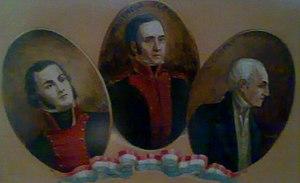
José Gaspar Rodriguez de Francia, dit El Supremo, né le 6 janvier 1766 à Yaguarón et mort le 20 septembre 1840 à Asuncion, est un homme d'État qui fut le premier dictateur du Paraguay depuis l'indépendance du pays en 1811. Le congrès lui attribue les pleins pouvoirs ainsi que le titre de « Dictateur suprême et perpétuel » du Paraguay.